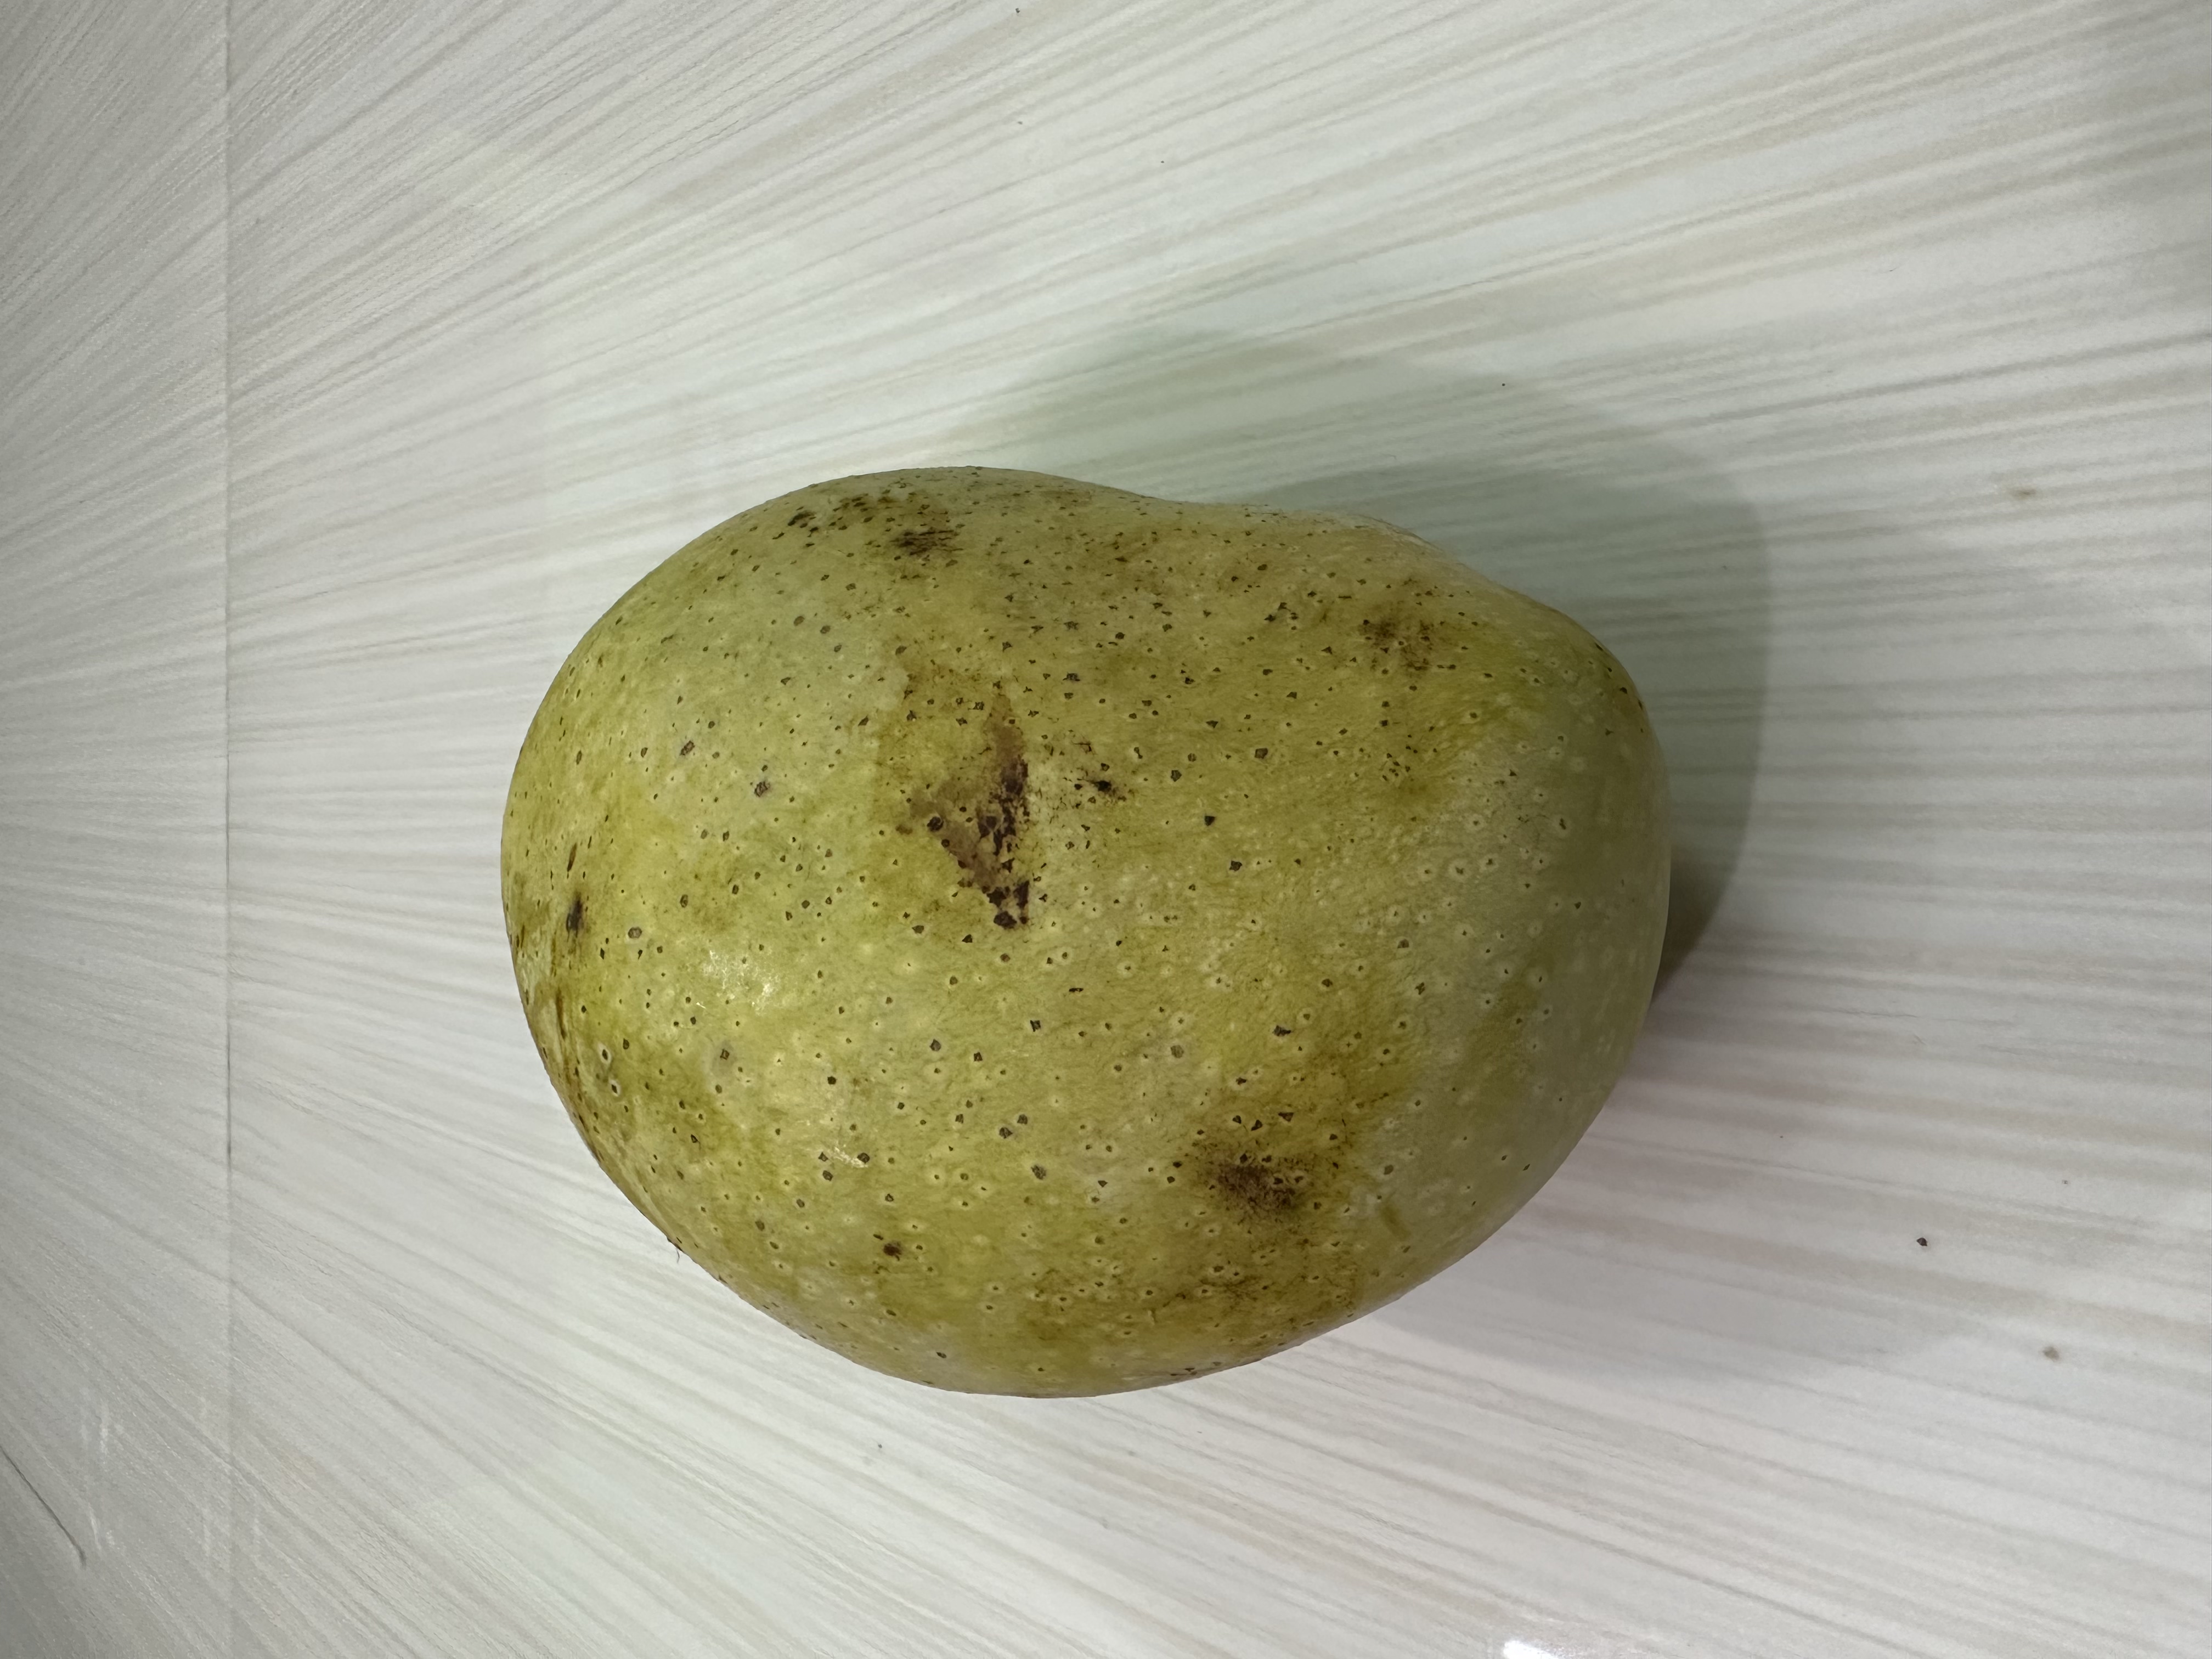
Mango variety: Fazlee